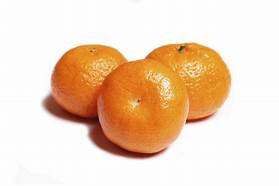
Label: mandarine